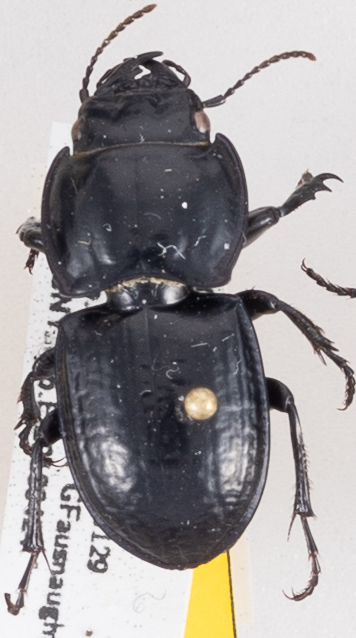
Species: Pasimachus sublaevis
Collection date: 2018-04-24
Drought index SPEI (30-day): -0.492
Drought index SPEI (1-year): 0.526
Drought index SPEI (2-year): -0.1